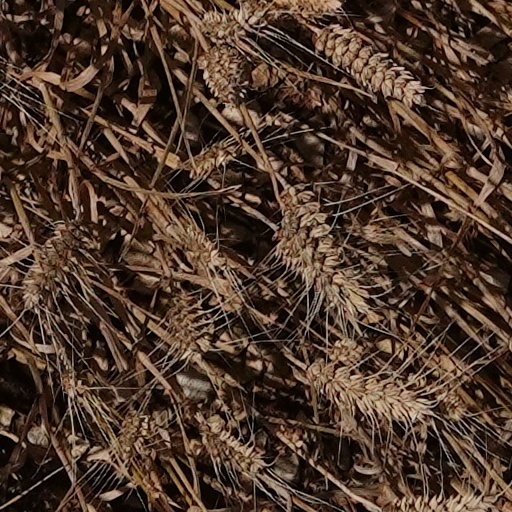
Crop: wheat